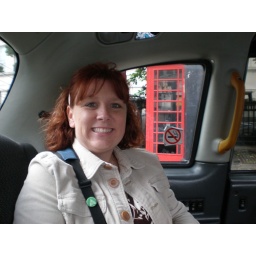
There's even a red phone booth in the background!